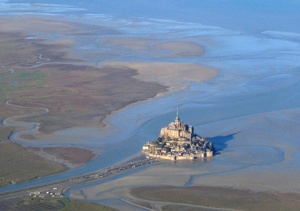
Le paysage en France désigne les paysages, c'est-à-dire « une partie de territoire telle que perçue par les populations, dont le caractère résulte de l'action de facteurs naturels et/ou humains et de leurs interrelations » ; leur état, les menaces et les acteurs.
Cet article recense les biens inscrits au patrimoine mondial en France.